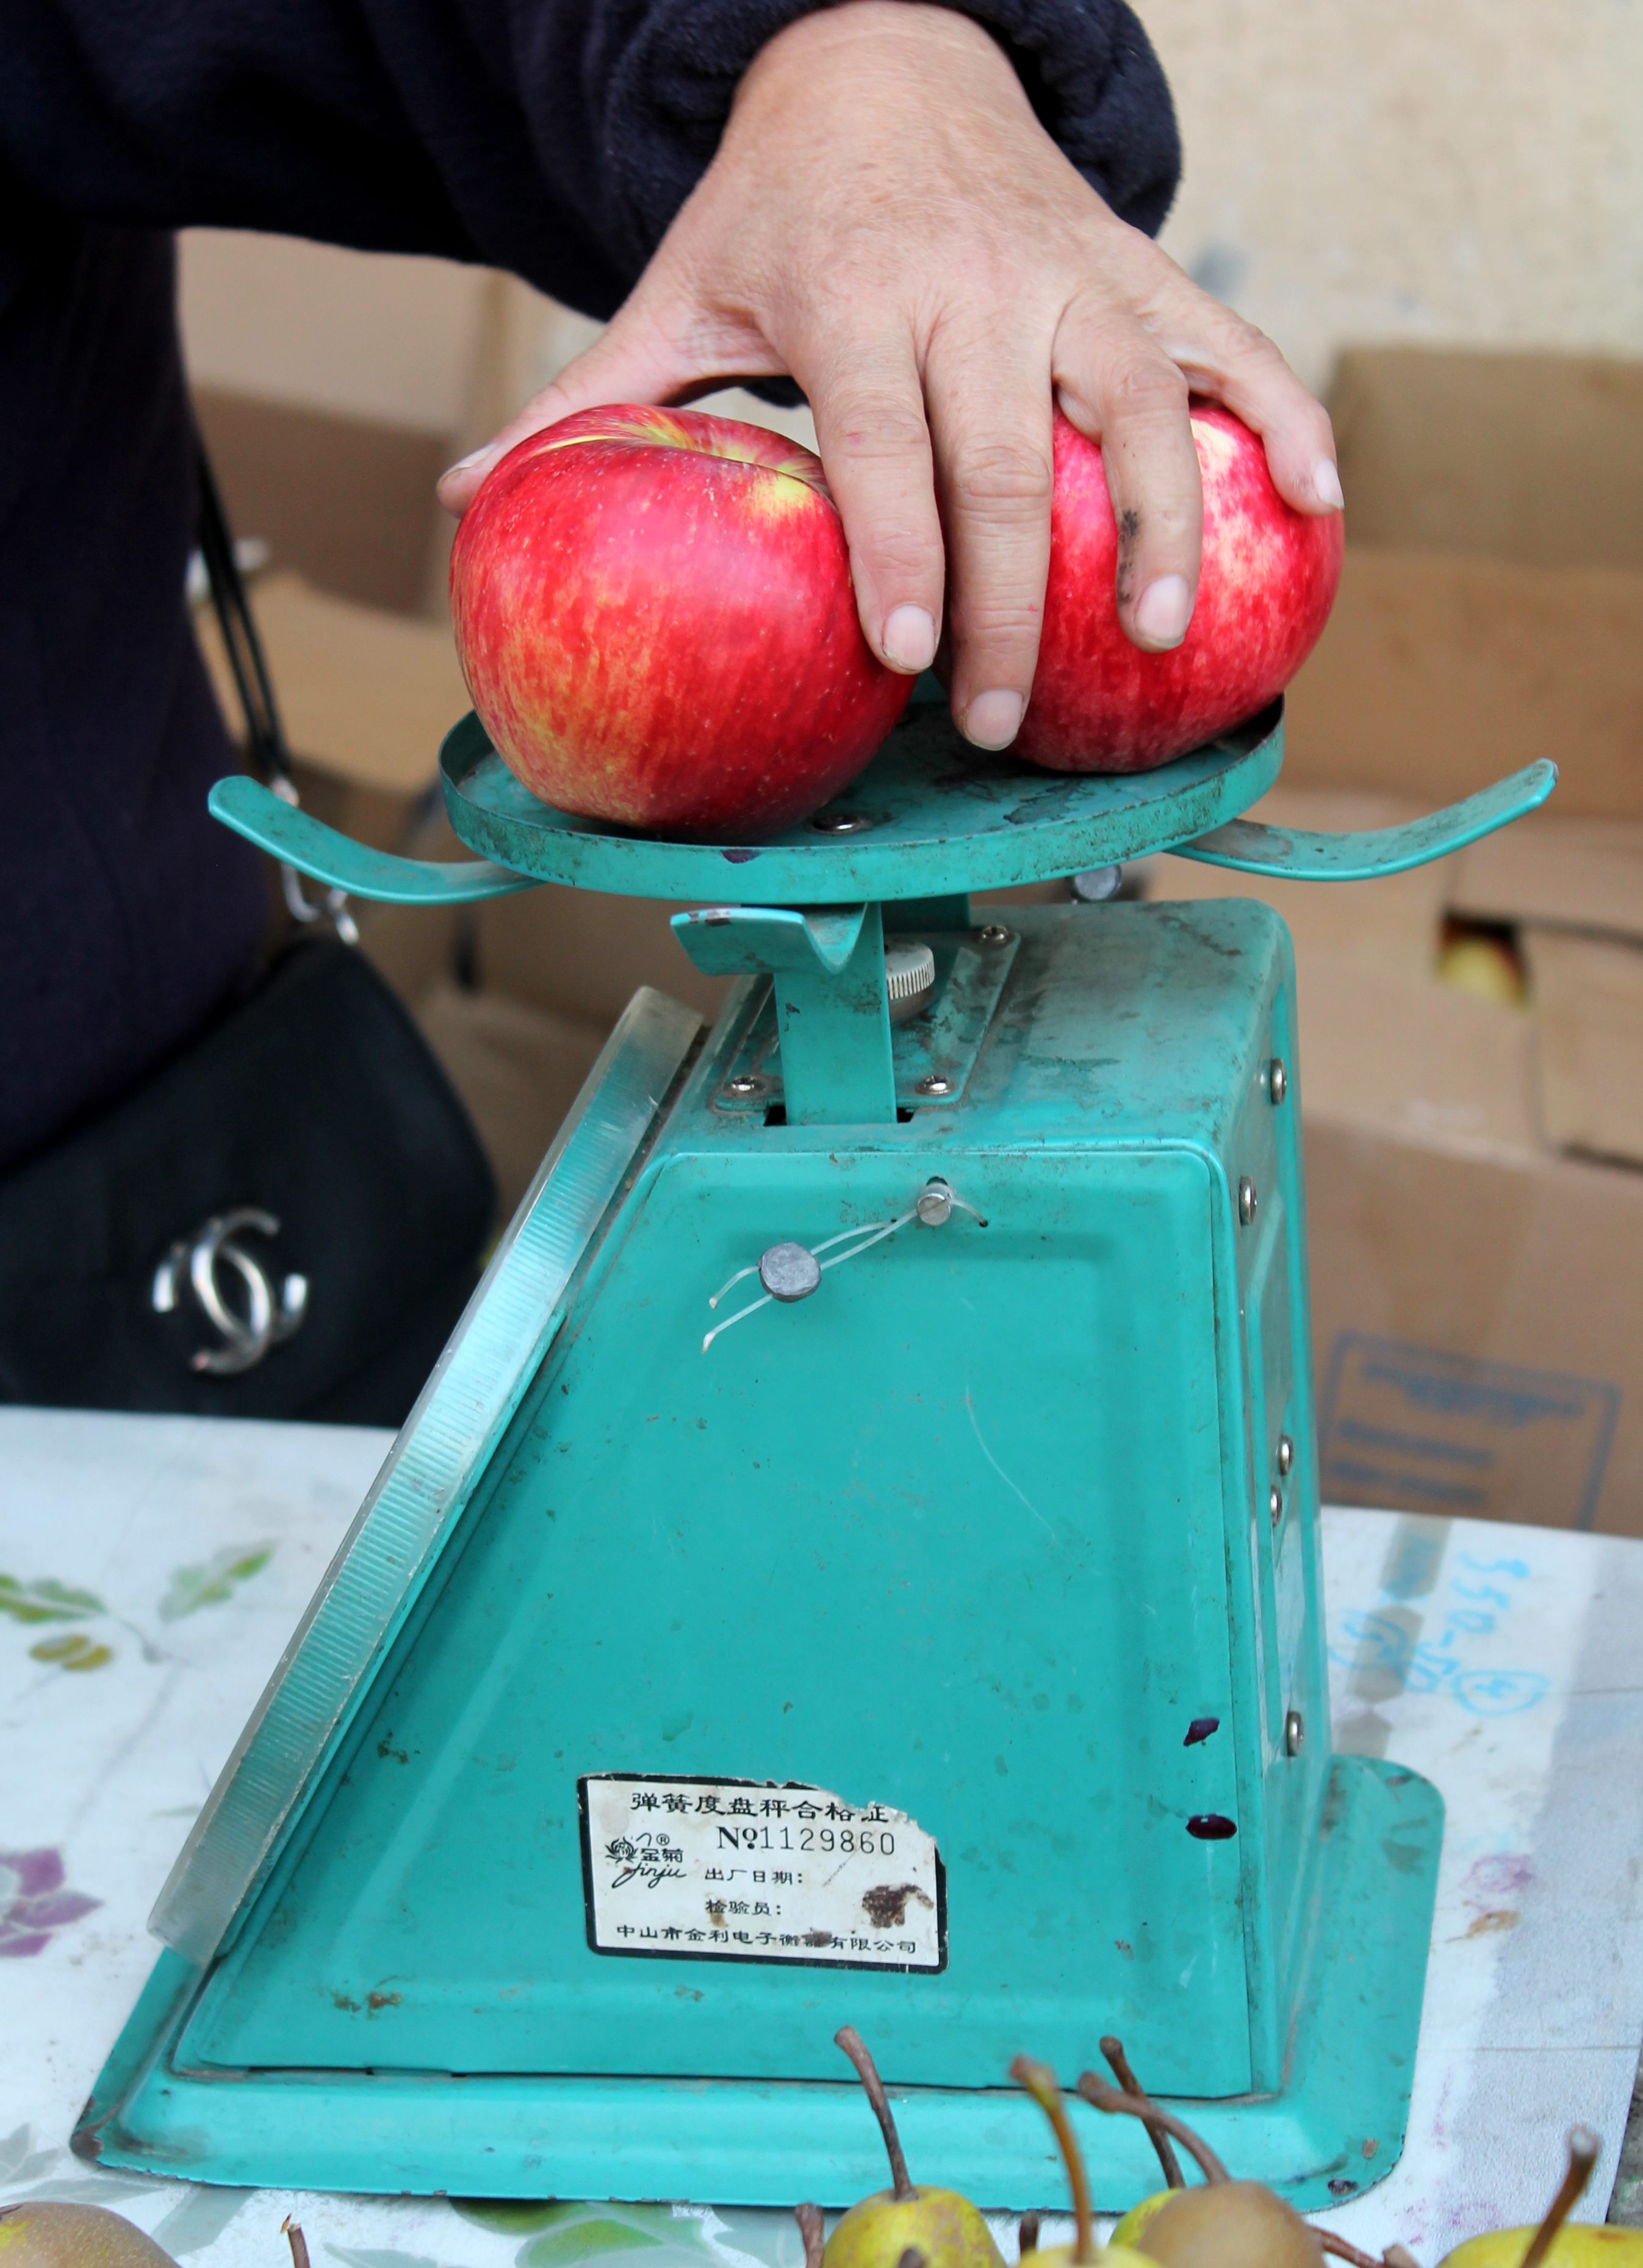
apples, buying, scale, market, fruit, hand, apple, finger, plant, turquoise, food